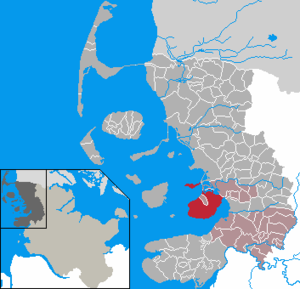
Nordstrand / Historie
Administrative forhold i dag.
Nordstrand er en halvø i det nordlige Tyskland vest for Husum under Kreis Nordfriesland i delstaten Slesvig-Holsten. Halvøen var indtil 1987 en ø, der var den sydligste af de nordfrisiske øer. Naboøer er Pelvorm i vest og Nordstrand Mor i nord.